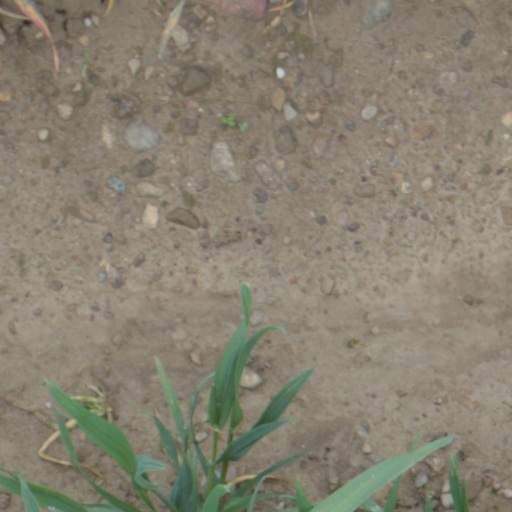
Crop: wheat